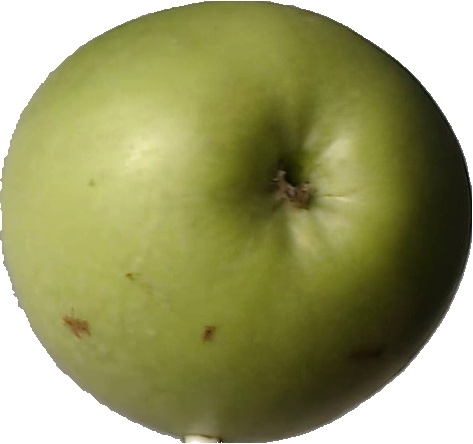
Label: apple_granny_smith_1